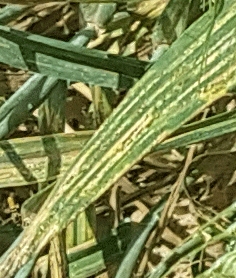
Label: Wheat___Yellow_Rust